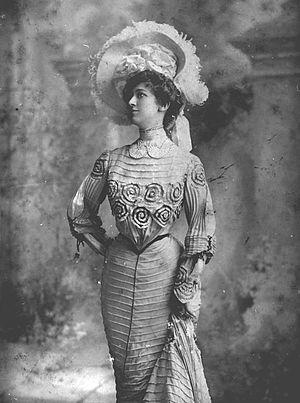
Willa McCord Blake Eslick est une membre de la Chambre des représentants des États-Unis et la première femme à représenter le Tennessee au Congrès américain.